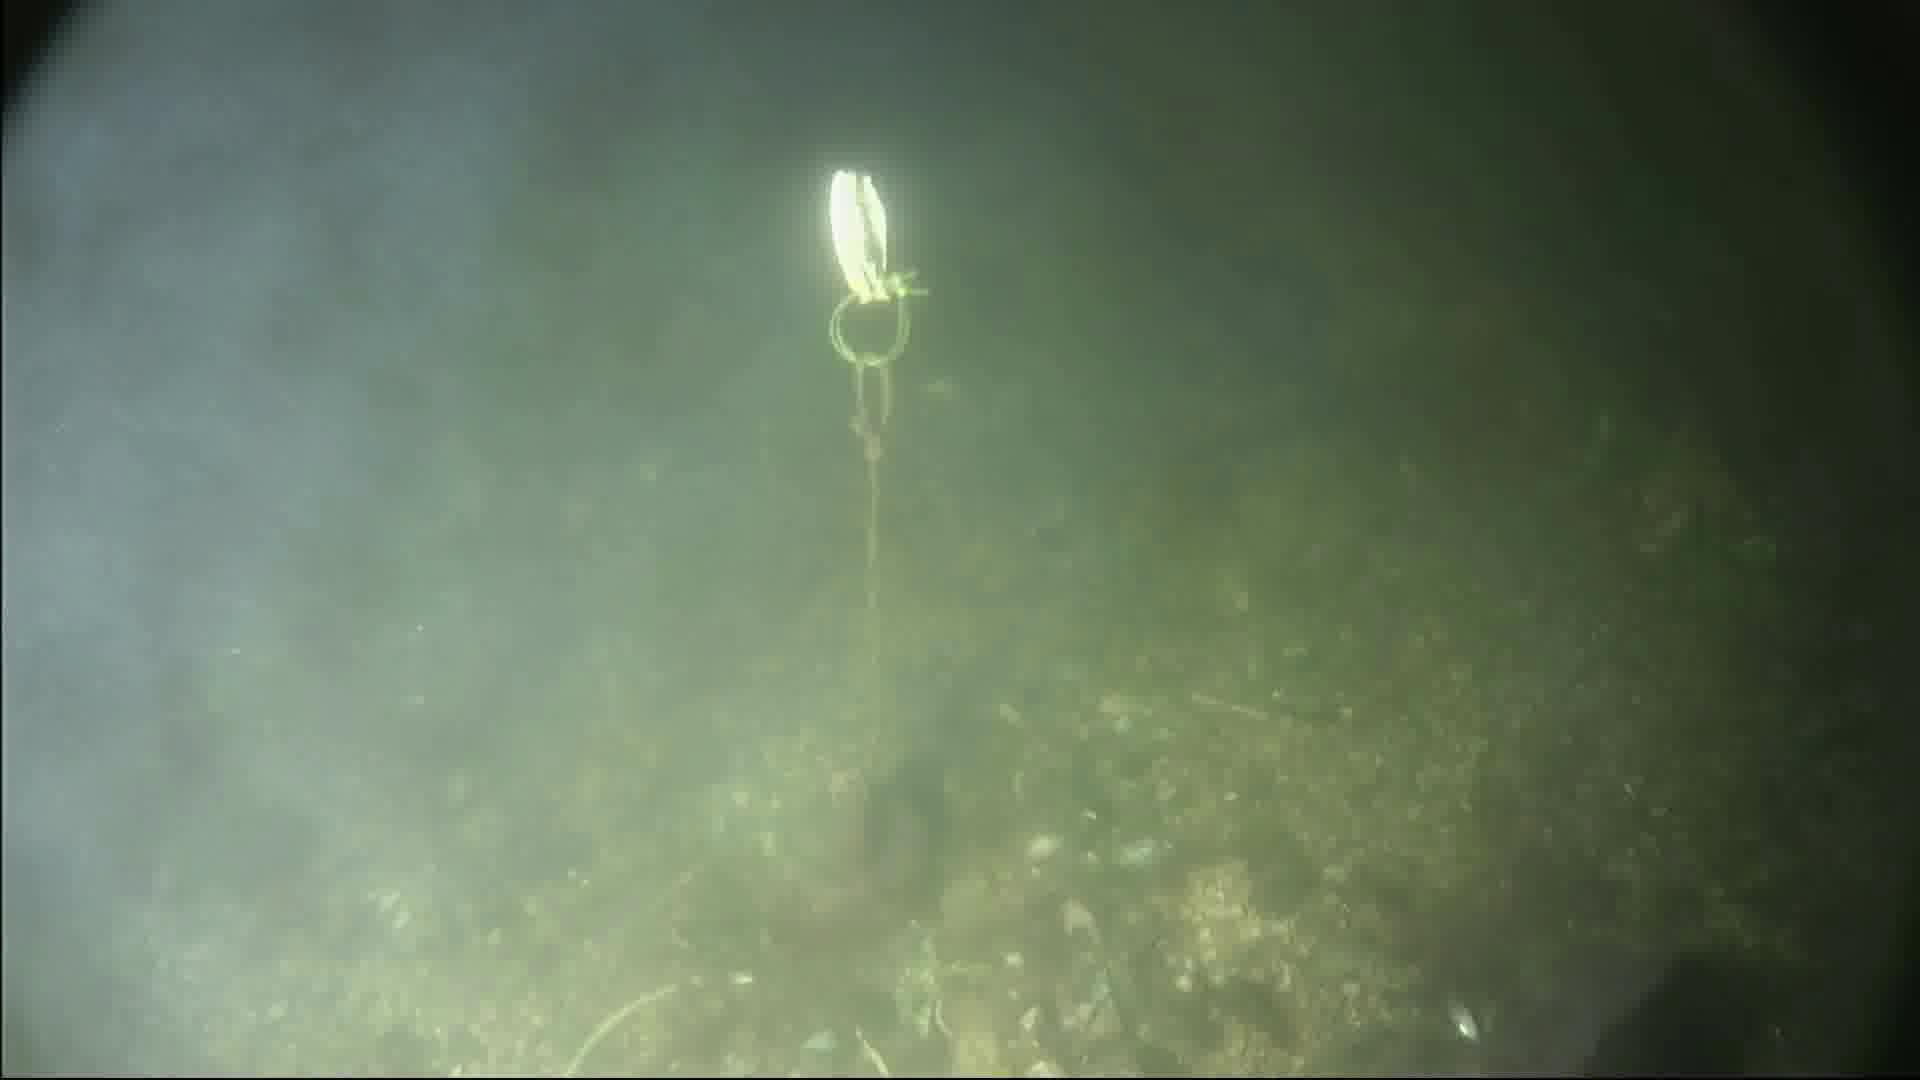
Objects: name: fish
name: crab